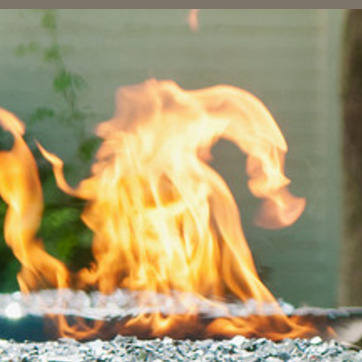
Material: other